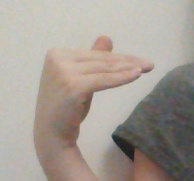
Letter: khaa